Cleopatra

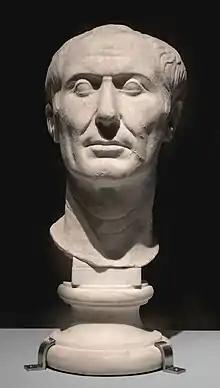
The Tusculum portrait, a contemporary Roman sculpture of Julius Caesar located in the Archaeological Museum of Turin, Italy

Ptolemy XIII arrived at Alexandria at the head of his army, in clear defiance of Caesar's demand that he disband and leave his army before his arrival. Cleopatra initially sent emissaries to Caesar, but upon allegedly hearing that Caesar was inclined to having affairs with royal women, she came to Alexandria to see him personally. Historian Cassius Dio records that she did so without informing her brother, dressed in an attractive manner, and charmed Caesar with her wit. Plutarch provides an entirely different account that alleges she was bound inside a bed sack to be smuggled into the palace to meet Caesar.